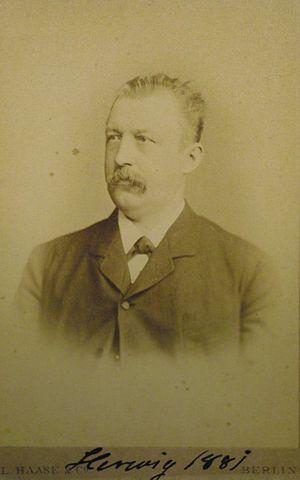
Le Conseil international pour l'exploration de la mer - ou pour les anglophones, International Council for the Exploration of the Sea - est, en dépit de son nom, davantage attaché à l'exploitation des ressources halieutiques qu'à l'exploration océanographique.